Endeavour Hills

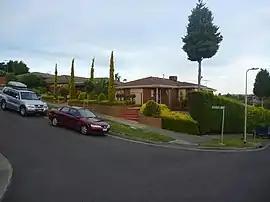
Houses in Endeavour Hills

Endeavour Hills is a suburb in Melbourne, Victoria, Australia, south-east of Melbourne's Central Business District, located within the City of Casey local government area. Endeavour Hills recorded a population of 24,455 at the .